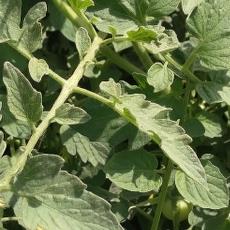
Crop: Tomato
Condition: healthy-leaf